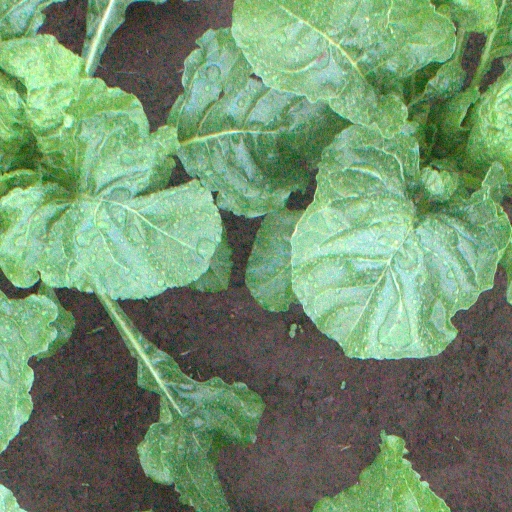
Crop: sugar beet